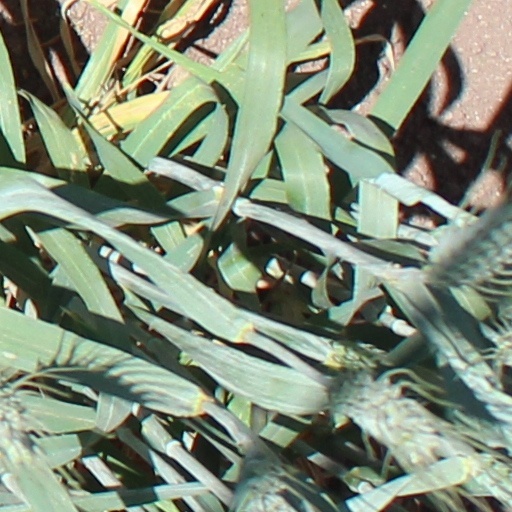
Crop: wheat